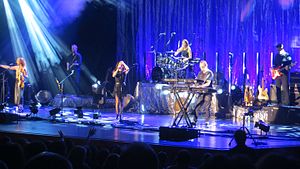
The Corrs / Historie / 2015–nu: gendannelse og bye albums
The Corrs' optræden i Wien 2016.
The Corrs er et irsk folkrockband, der kombinerer poprock med traditionel keltisk musik. Bandet består af fire søskende Andrea, Sharon, Caroline og Jim Corr. De stammer fra Dundalk, County Louth i Irland.